Colonia Claudia Ara Agrippinensium

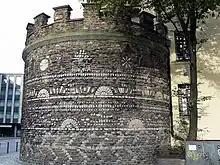
Tower 13, so-called "Roman tower" northwest corner of the CCAA

Colonia Claudia Ara Agrippinensium was the Roman colony in the Rhineland from which the city of Cologne, now in Germany, developed.